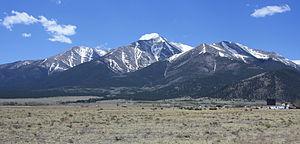
Le mont Princeton, en anglais Mount Princeton, est un sommet montagneux américain dans le comté de Chaffee, au Colorado. Il culmine à 4 329 mètres d'altitude dans les pics Collegiate. Il est protégé au sein de la forêt nationale de San Isabel.